Mario (1984 film)

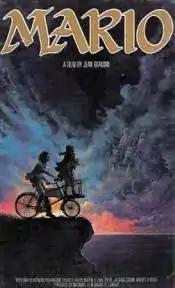

Mario is a 1984 Quebec drama film, set in the Magdalen Islands, directed by Jean Beaudin and produced by the National Film Board of Canada.